La Grande-Verrière

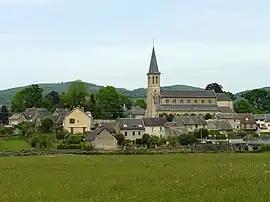
A general view of La Grande-Verrière

La Grande-Verrière is a commune in the Saône-et-Loire department in the region of Bourgogne-Franche-Comté in eastern France.